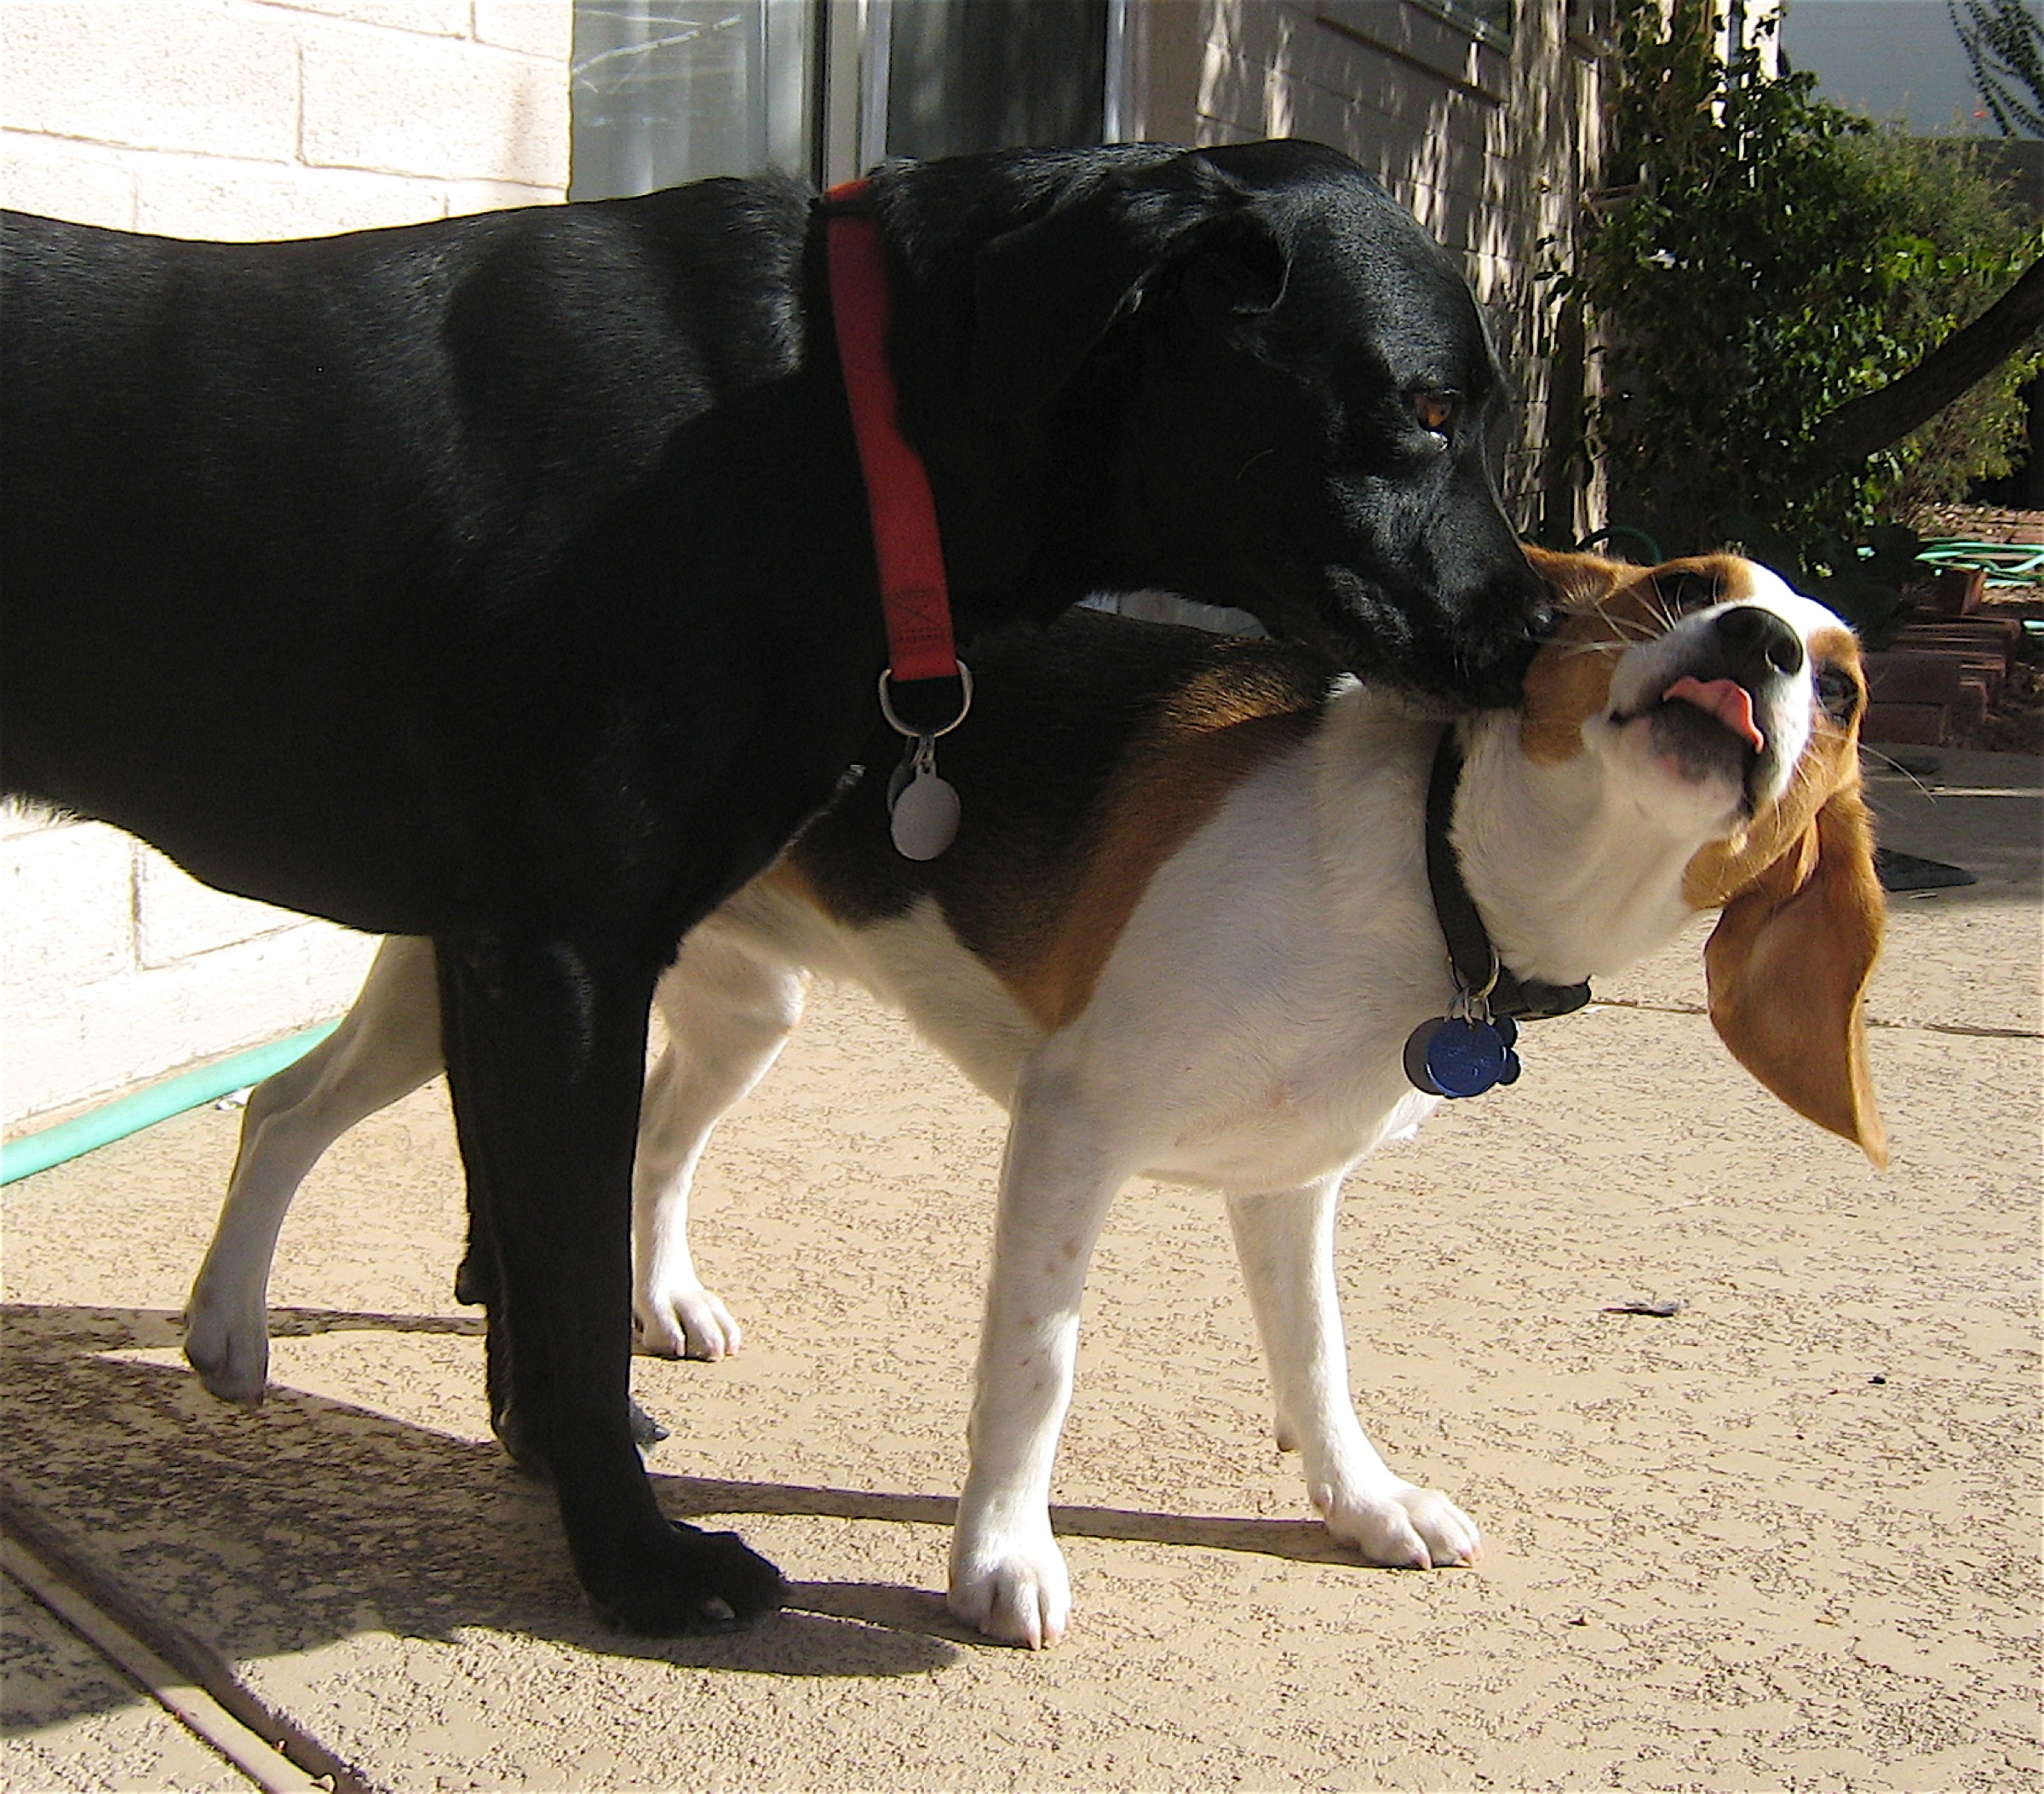
dog, mammal, fresa, cadu, dog like mammal, cattle like mammal